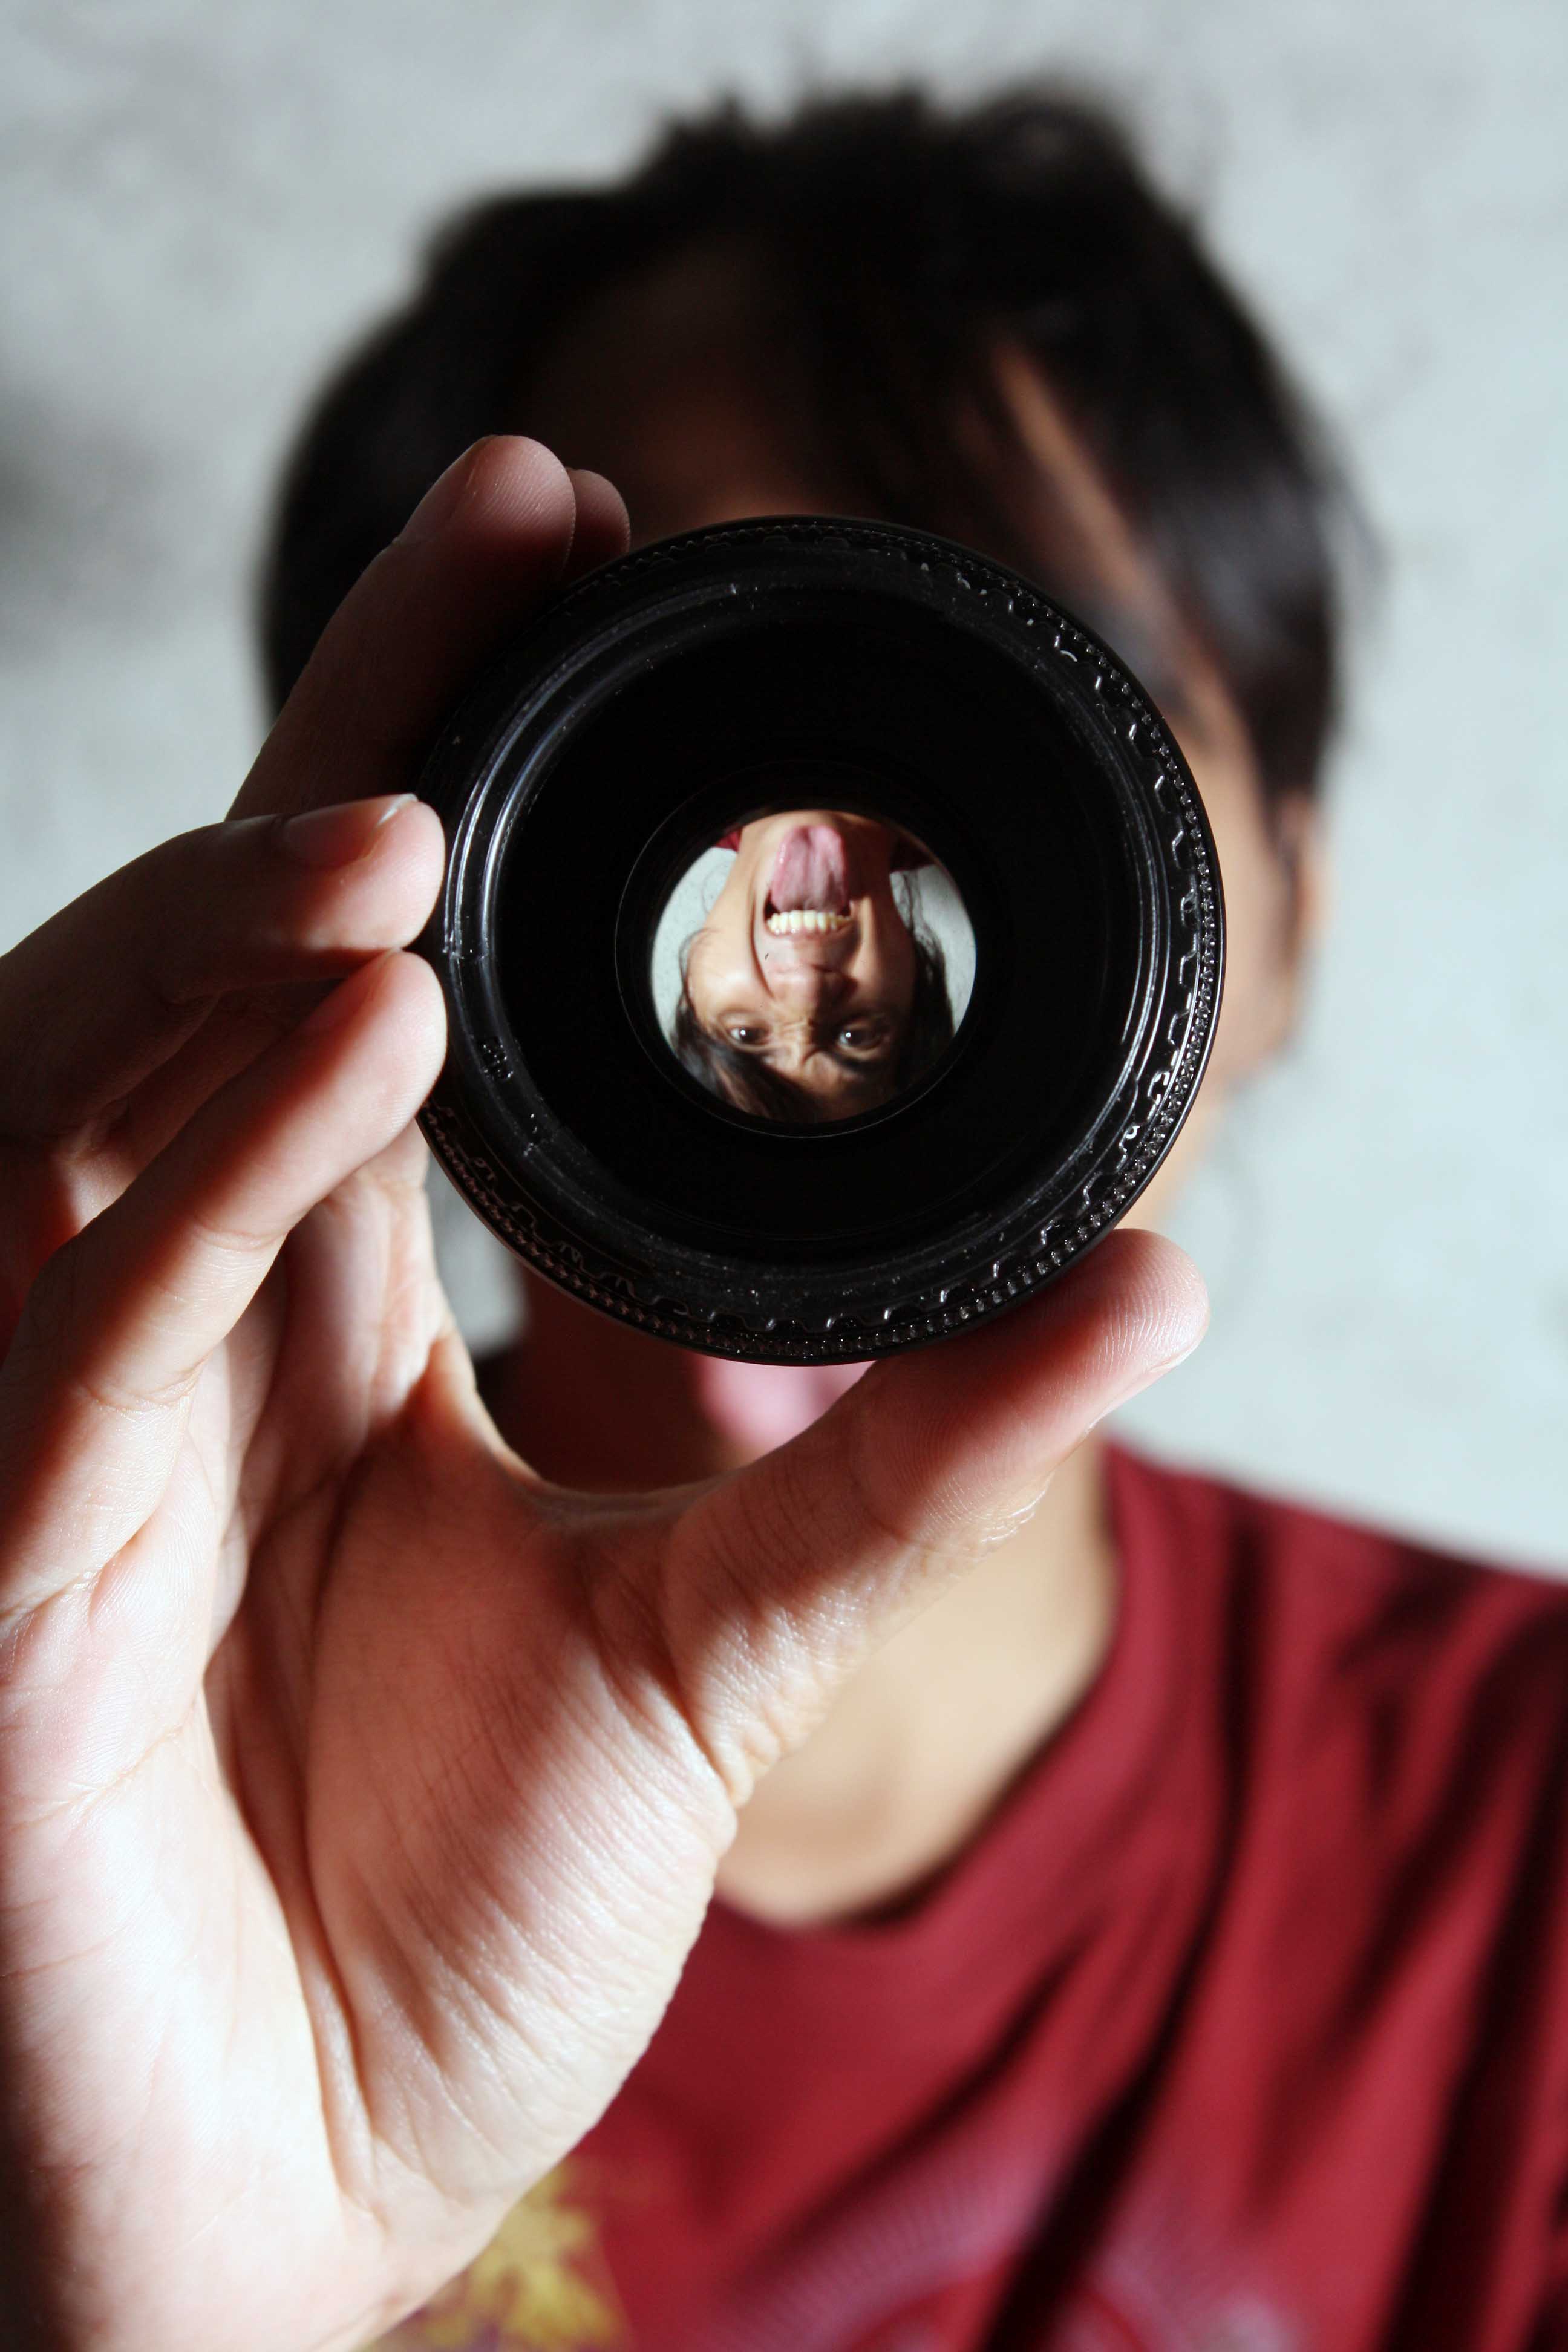
hand, man, person, photography, portrait, red, lens, color, close up, human body, eye, photograph, skin, beauty, organ, emotion, sense